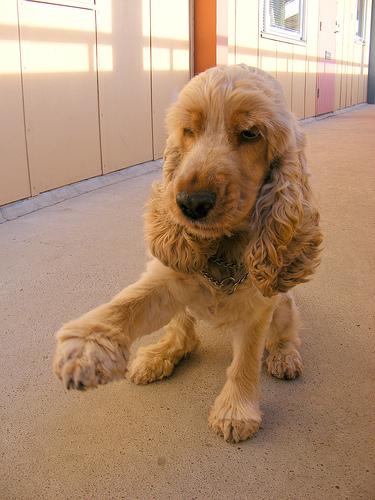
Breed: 286-n000111-cocker_spaniel